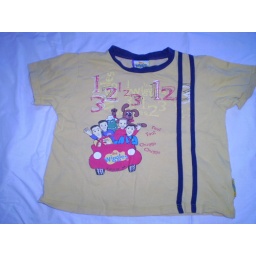
size 3, yellow with navy stripes and Wiggles in car prints